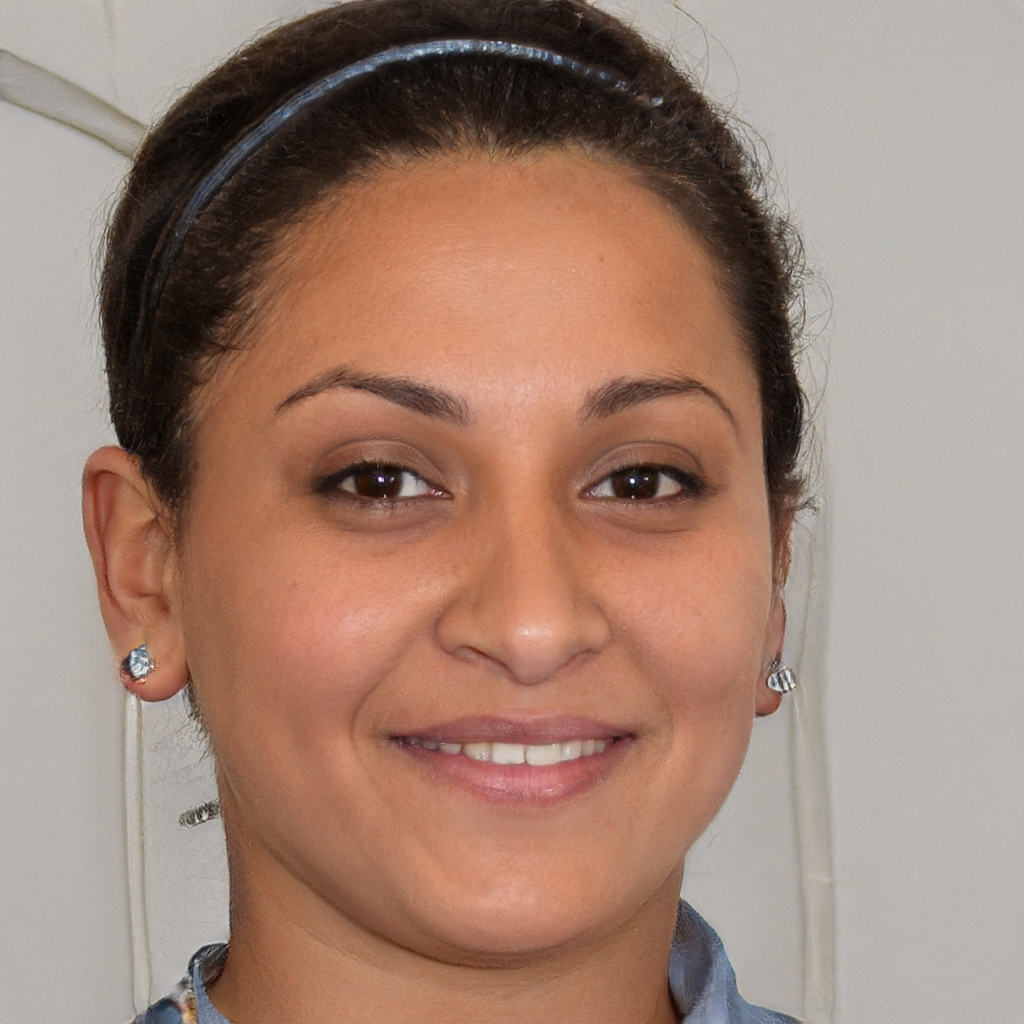
Gender: Female